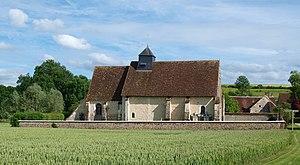
Saint-Martin-sur-Ocre (Yonne, France)